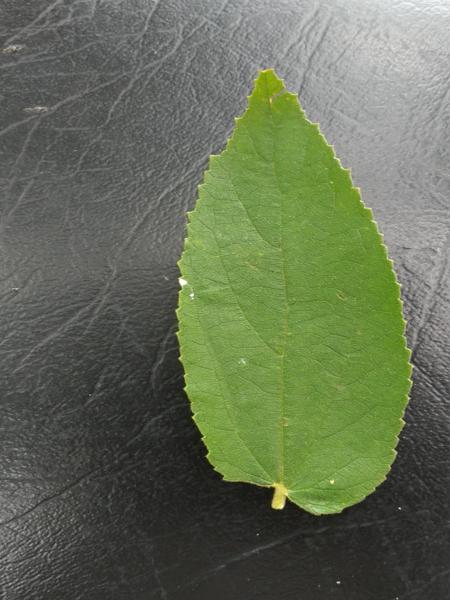
Plant: Gasagase